Beholder (horse)

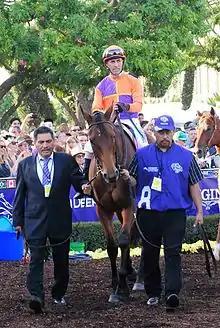
Beholder in the walking ring for the 2016 Breeders' Cup Distaff

Beholder (foaled May 9, 2010) is an American Thoroughbred race horse and multiple Eclipse Award winner. She was purchased as a yearling by B. Wayne Hughes of Spendthrift Farm. She had an early reputation for being difficult to handle, but trainer Richard Mandella worked extensively with the fractious young horse, gradually developing her from a temperamental front-runner into a seasoned veteran who could be placed in strategic positions.